Siege of Antioch

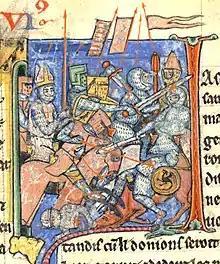
A 13th-century depiction of battle outside Antioch from William of Tyre's "Histoire d'Outremer", in the care of the British Museum

On Monday 28 June the crusaders emerged from the city gate, with Raymond of Aguilers carrying the Holy Lance before them. Kerbogha hesitated against his generals' pleadings, hoping to attack them all at once rather than one division at a time, but he underestimated their size. He pretended to retreat to draw the crusaders to rougher terrain, while his archers continuously pelted the advancing crusaders with arrows. A detachment was dispatched to the crusader left wing, which was not protected by the river, but Bohemond quickly formed a seventh division and beat them back. The Seljuks were inflicting many casualties, including Adhemar's standard-bearer, and Kerbogha set fire to the grass between his position and the crusaders, but this did not deter them: they had visions of three saints riding along with them: St. George, St. Mercurius, and St. Demetrius. The battle was brief and disastrous for the Seljuk empire. Duqaq deserted Kerbogha, as did Soqman and the Emir of Homs and this desertion reduced the great numerical advantage the Turkish army had over its Christian opponents. Soon the defeated Turkish troops were in panicked retreat.